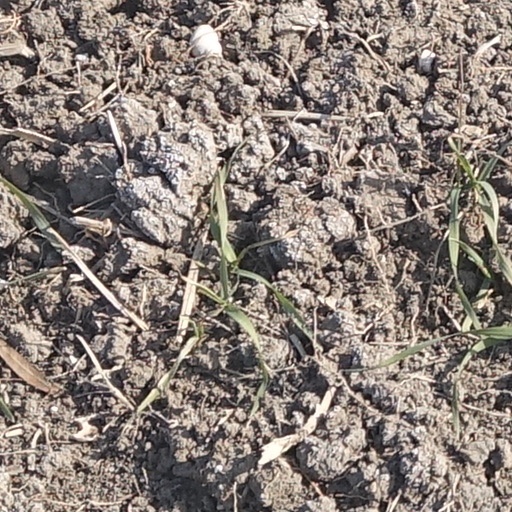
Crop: wheat